Improvised weapon

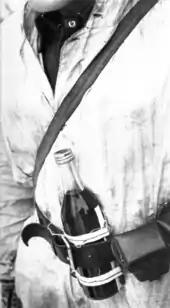
A Finnish soldier with a Molotov Cocktail during the Winter War

Because of the use of common objects as weapons in violent crimes, many countries have laws that prevent the use of some tools and other non-weapon objects to be used for causing harm. It is possible for a person to be detained or even arrested by a law enforcement official or security personnel for carrying a potentially-harmful object if there is no reasonable use for it. For example, it is legal and perfectly understandable for someone to possess a kitchen knife or a hammer and keep it for use in one's home, but it could be judged suspicious for someone to carry a kitchen knife or a hammer concealed on their person or in plain sight when walking down a city street.